Toronto

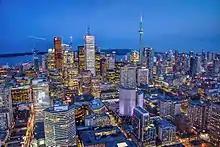
View looking towards Toronto's Financial District

Precipitation is fairly evenly distributed throughout the year, but summer is usually the wettest season, the bulk falling during thunderstorms. The average yearly precipitation is , with an average annual snowfall of . Toronto experiences an average of 2,066 sunshine hours or 45 per cent of daylight hours, varying between a low of 28 per cent in December to 60 per cent in July.